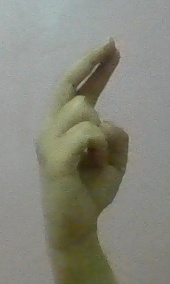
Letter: zay